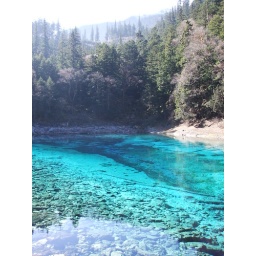
Jiuzhaigou is famous for its colorful lakes, caused by certain minerals in the water